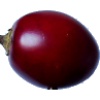
Label: Tamarillo 1